House of Egloffstein

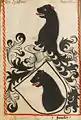
Egloffstein coat of arms

The House of Egloffstein is an ancient Franconian aristocratic family ("Uradel") with an eponymous family home in the hill region of Franconian Switzerland in the Bavarian province of Upper Franconia. The family first appears in the records in 1187 with a "Heinrich genannt Stuchs" ("Henry, named Stuchs") who is also the progenitor. The house belongs to the brotherhood of Franconian Imperial Knights. Egloffstein Castle and Kunreuth Castle are to this day owned by the family.